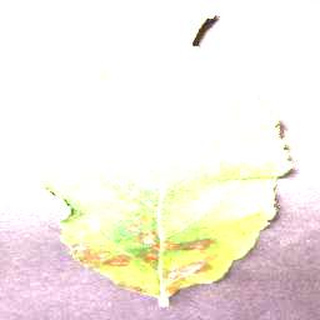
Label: apple_cedar_apple_rust